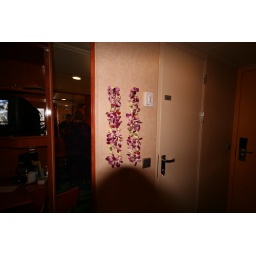
They are hanging in our ship stateroom now.  Very pretty, orchids and other flowers mixed in.